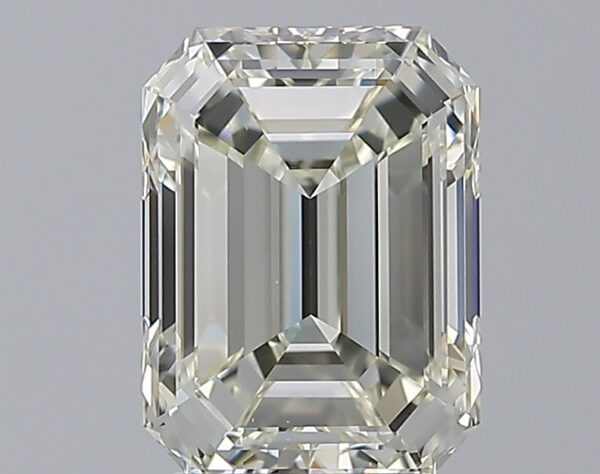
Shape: emerald
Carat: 2.5
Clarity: VS1
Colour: K
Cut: EX
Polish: EX
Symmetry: EX
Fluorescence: N
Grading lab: GIA
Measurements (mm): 9.16 x 6.73 x 4.43